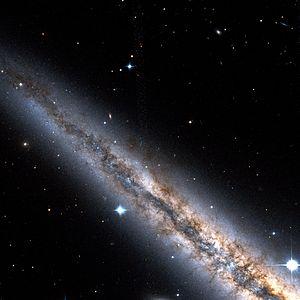
NGC 891 ou Caldwell 23 est une galaxie spirale vue par la tranche et située dans la constellation d'Andromède.